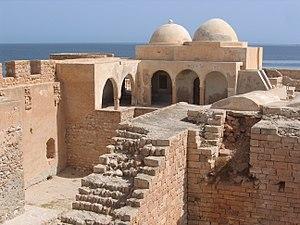
Cette liste des monuments classés du gouvernorat de Médenine est une liste des monuments historiques et archéologiques protégés et classés du gouvernorat de Médenine établie par l'Institut national du patrimoine de Tunisie.
Houmt Souk est le chef-lieu administratif de l'île tunisienne de Djerba. Elle se situe à une vingtaine de kilomètres d'Ajim et d'El Kantara. C'est la principale ville de la municipalité de Djerba-Houmt Souk qui est à la fois le chef-lieu d'une délégation et le siège d'une municipalité comptant quatre arrondissements pour 75 904 habitants et couvrant 176,54 km² sans compter l'arrondissement de Mezraya. La ville de Houmt Souk abrite à elle seule une population de 44 555 habitants en 2004. La municipalité dépend du gouvernorat de Médenine.